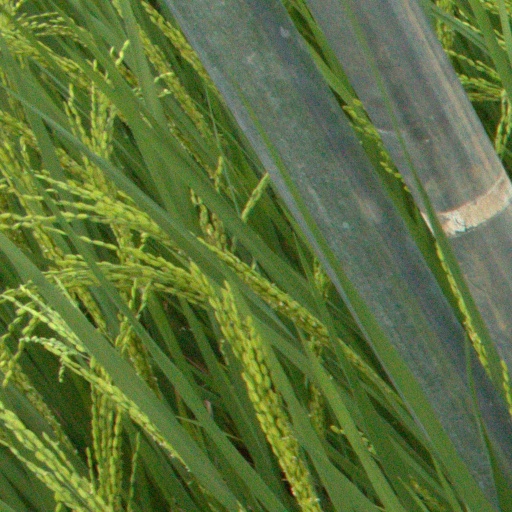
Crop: rice